Atlanta Braves

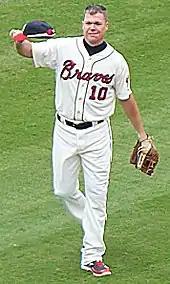
Chipper Jones salutes the crowd at Turner Field prior to his final regular-season game on September 30, 2012. Jones announced he would retire after 19 seasons with the Braves

In December 2005, Time Warner put the club up for sale, leading to negotiations with Liberty Media. After over a year of talks, a deal was reached in February 2007 for Liberty Media to acquire the Braves for $450 million, a magazine publishing company, and $980 million in cash. The sale, valued at approximately $1.48 billion, was contingent on approval from 75 percent of MLB owners and Commissioner Bud Selig.